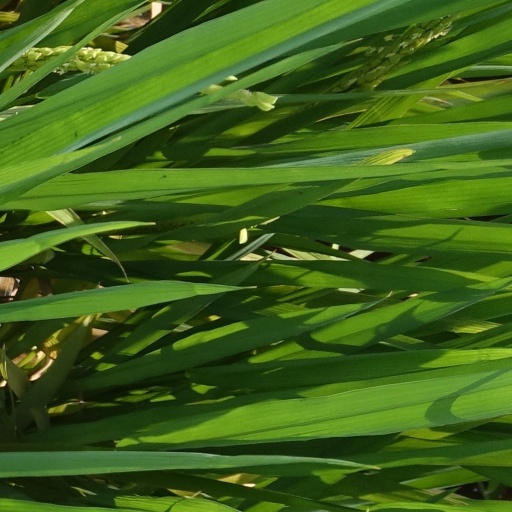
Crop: rice